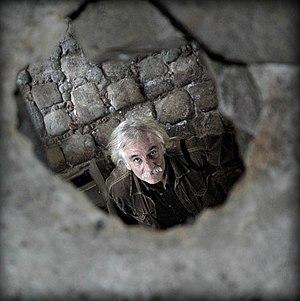
Portrait du directeur de la photographie Vilko Filac, lors d'un repérage d'un film dont je suis également l'auteur
Vilko Filač est un directeur de la photographie yougoslave puis slovène, né le 14 février 1950 à Ptuj en Slovénie et décédé le 25 novembre 2008.